Canadian North

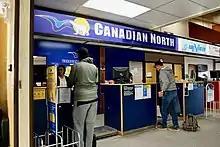
Check-in counters for the airline at Inuvik Airport

Bradley Air Services, operating as Canadian North, is a wholly Inuit-owned airline headquartered in Kanata, Ontario, Canada. It operates scheduled passenger services to communities in the Northwest Territories, Nunavut, and the Nunavik region of Quebec, as well as southern destinations such as Edmonton, Montreal and Ottawa. It also has an interlining agreement with Air Greenland.